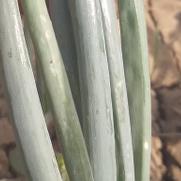
Crop: Onion
Condition: fusarium-d